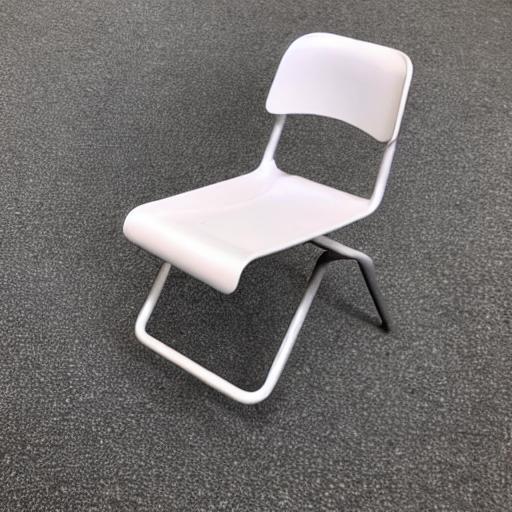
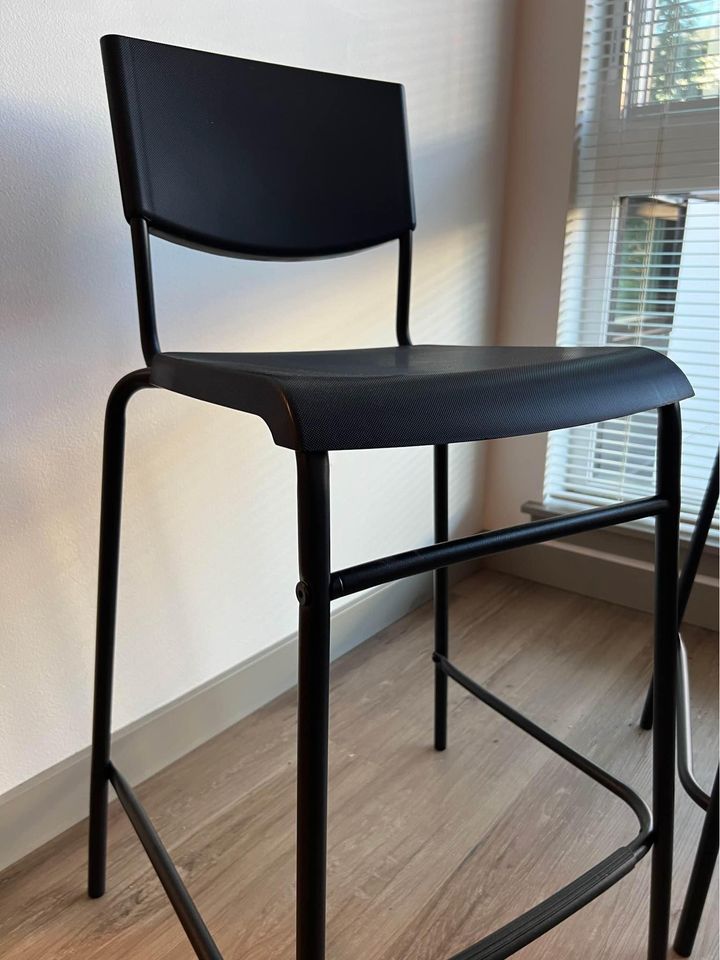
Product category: stool
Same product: no